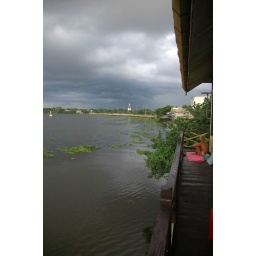
Bang Nara river with fruit eating Italian in pink undies